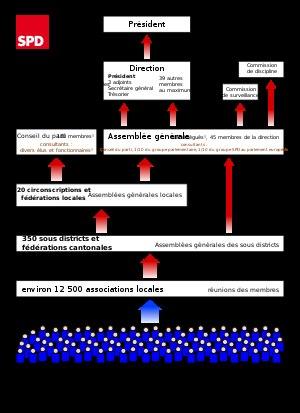
Le Parti social-démocrate d’Allemagne, qui a été fondé en 1875, est le plus vieux parti politique d'Allemagne. C'est le seul des grands partis actuels de la République fédérale d'Allemagne qui existait sous une forme comparable avant la Seconde Guerre mondiale. C'est, avec la CDU, le parti politique allemand ayant le plus d'adhérents avec un total de 500 000. Après la guerre, il a longtemps été le seul parti de gauche de taille notable du pays, jusqu'à la création de Die Linke, plus à gauche.